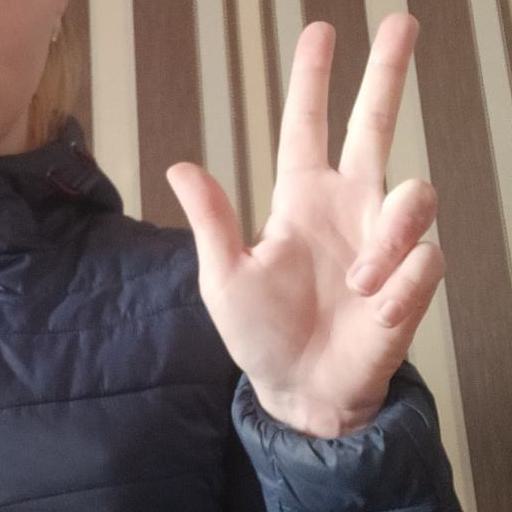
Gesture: three2